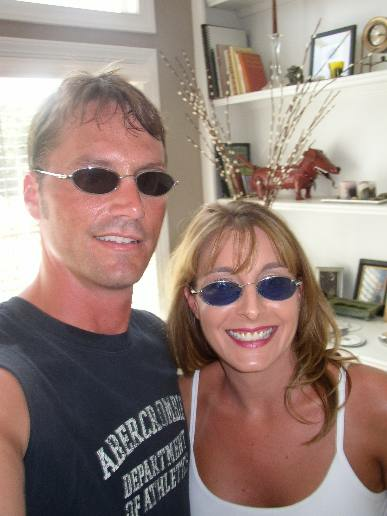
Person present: Yes